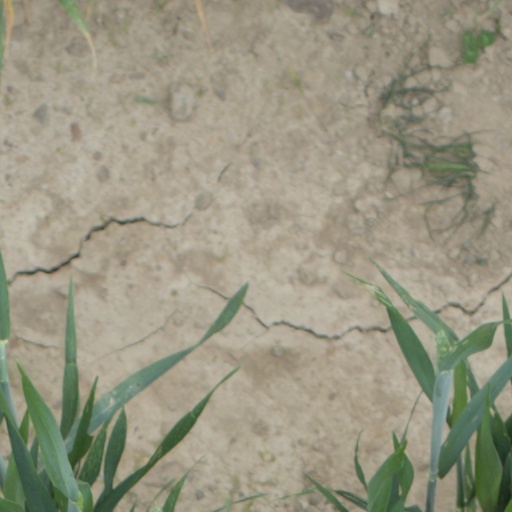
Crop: wheat